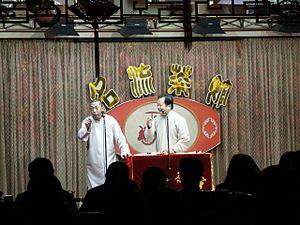
Le xiangsheng est un art folklorique chinois, un monologue, dialogue ou échange comique. Il est originaire du Nord de la Chine et est inclus dans l'art folklorique du shuochang, regroupant des arts de la parole et du chant.